Edwin A. Pollock

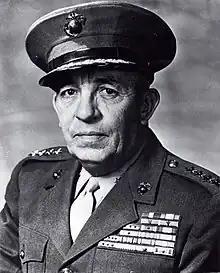
General Edwin A. Pollock

Edwin Allen Pollock (21 March 1899 – 5 November 1982) was a United States Marine Corps General and a highly decorated combat veteran of World War II and Korea; he commanded both the 1st and 2d Marine Divisions and is the only man to have served as commanding general of both the Atlantic and Pacific Fleet Marine Force. He had been advanced to the rank of general upon retirement by reason of having been specially commended in combat.